Anton Flavian de Ripa

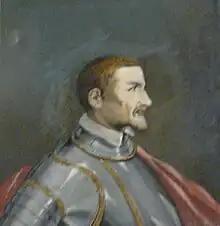
Imaginary portrait of Anton Flavian de Ripa in the Palace of the Grand Master of the Knights of Rhodes

Anton Fluvian de Ripa was the 35th Grand Master of the Knights Hospitaller from 1421 until his death in Rhodes in 1437.